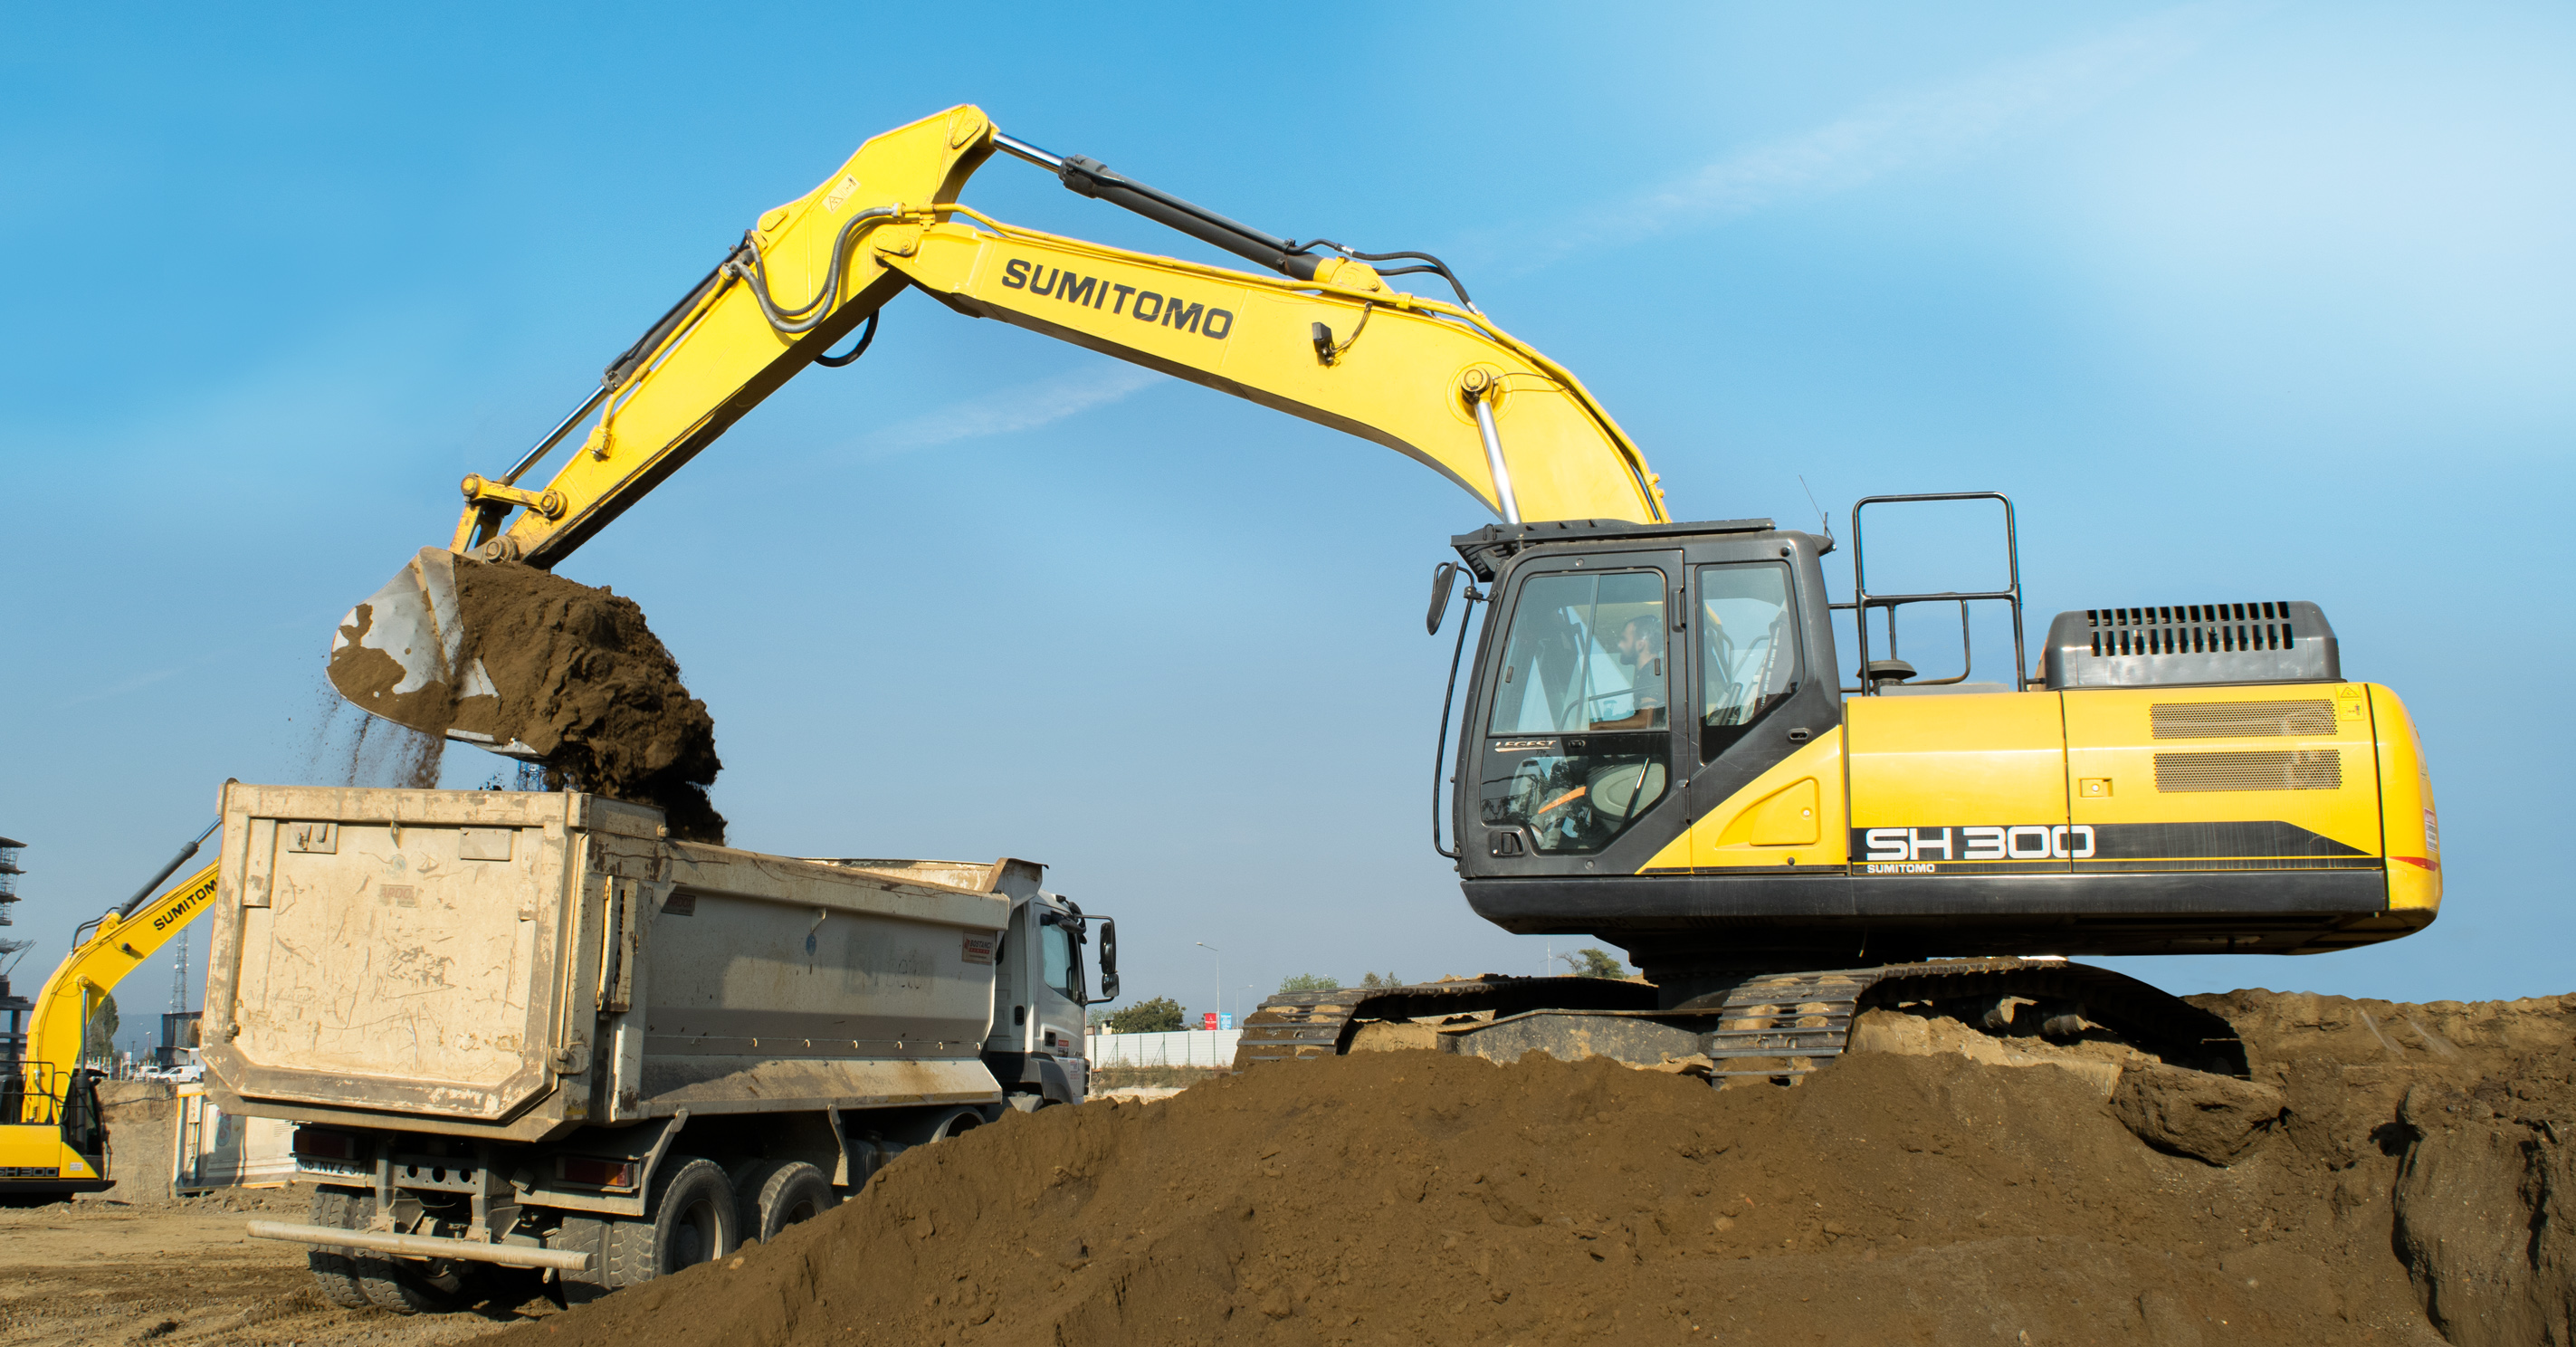
excavation, vehicle, construction equipment, bulldozer, volvo cars, demolition, car, Volvo ec, concept car, construction, soil, mining, commercial vehicle